Tangyun

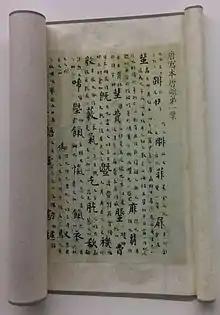
"Tangyun" excerpt in the Chinese Dictionary Museum, Jincheng, Shanxi

The Tangyun is a Chinese rime dictionary, published in 732 CE during the Tang dynasty, by Sun Mian (孫愐), which is a revised version of "Qieyun", a guide for Chinese pronunciation by using the fanqie method. The original has lost. According to "Shigutang Shuhua Huikao" (式古堂書畫匯考) by (卞永譽), Tangyun has 5 volumes, 195 rimes totally. The statistics is the same as from "Kanmiu Buque Qieyun" (刊謬補缺切韻) by Wang Renxu (王仁昫), which has respectively one more rimes in Shangshen (上聲) and Qusheng (去聲) than Qieyun.